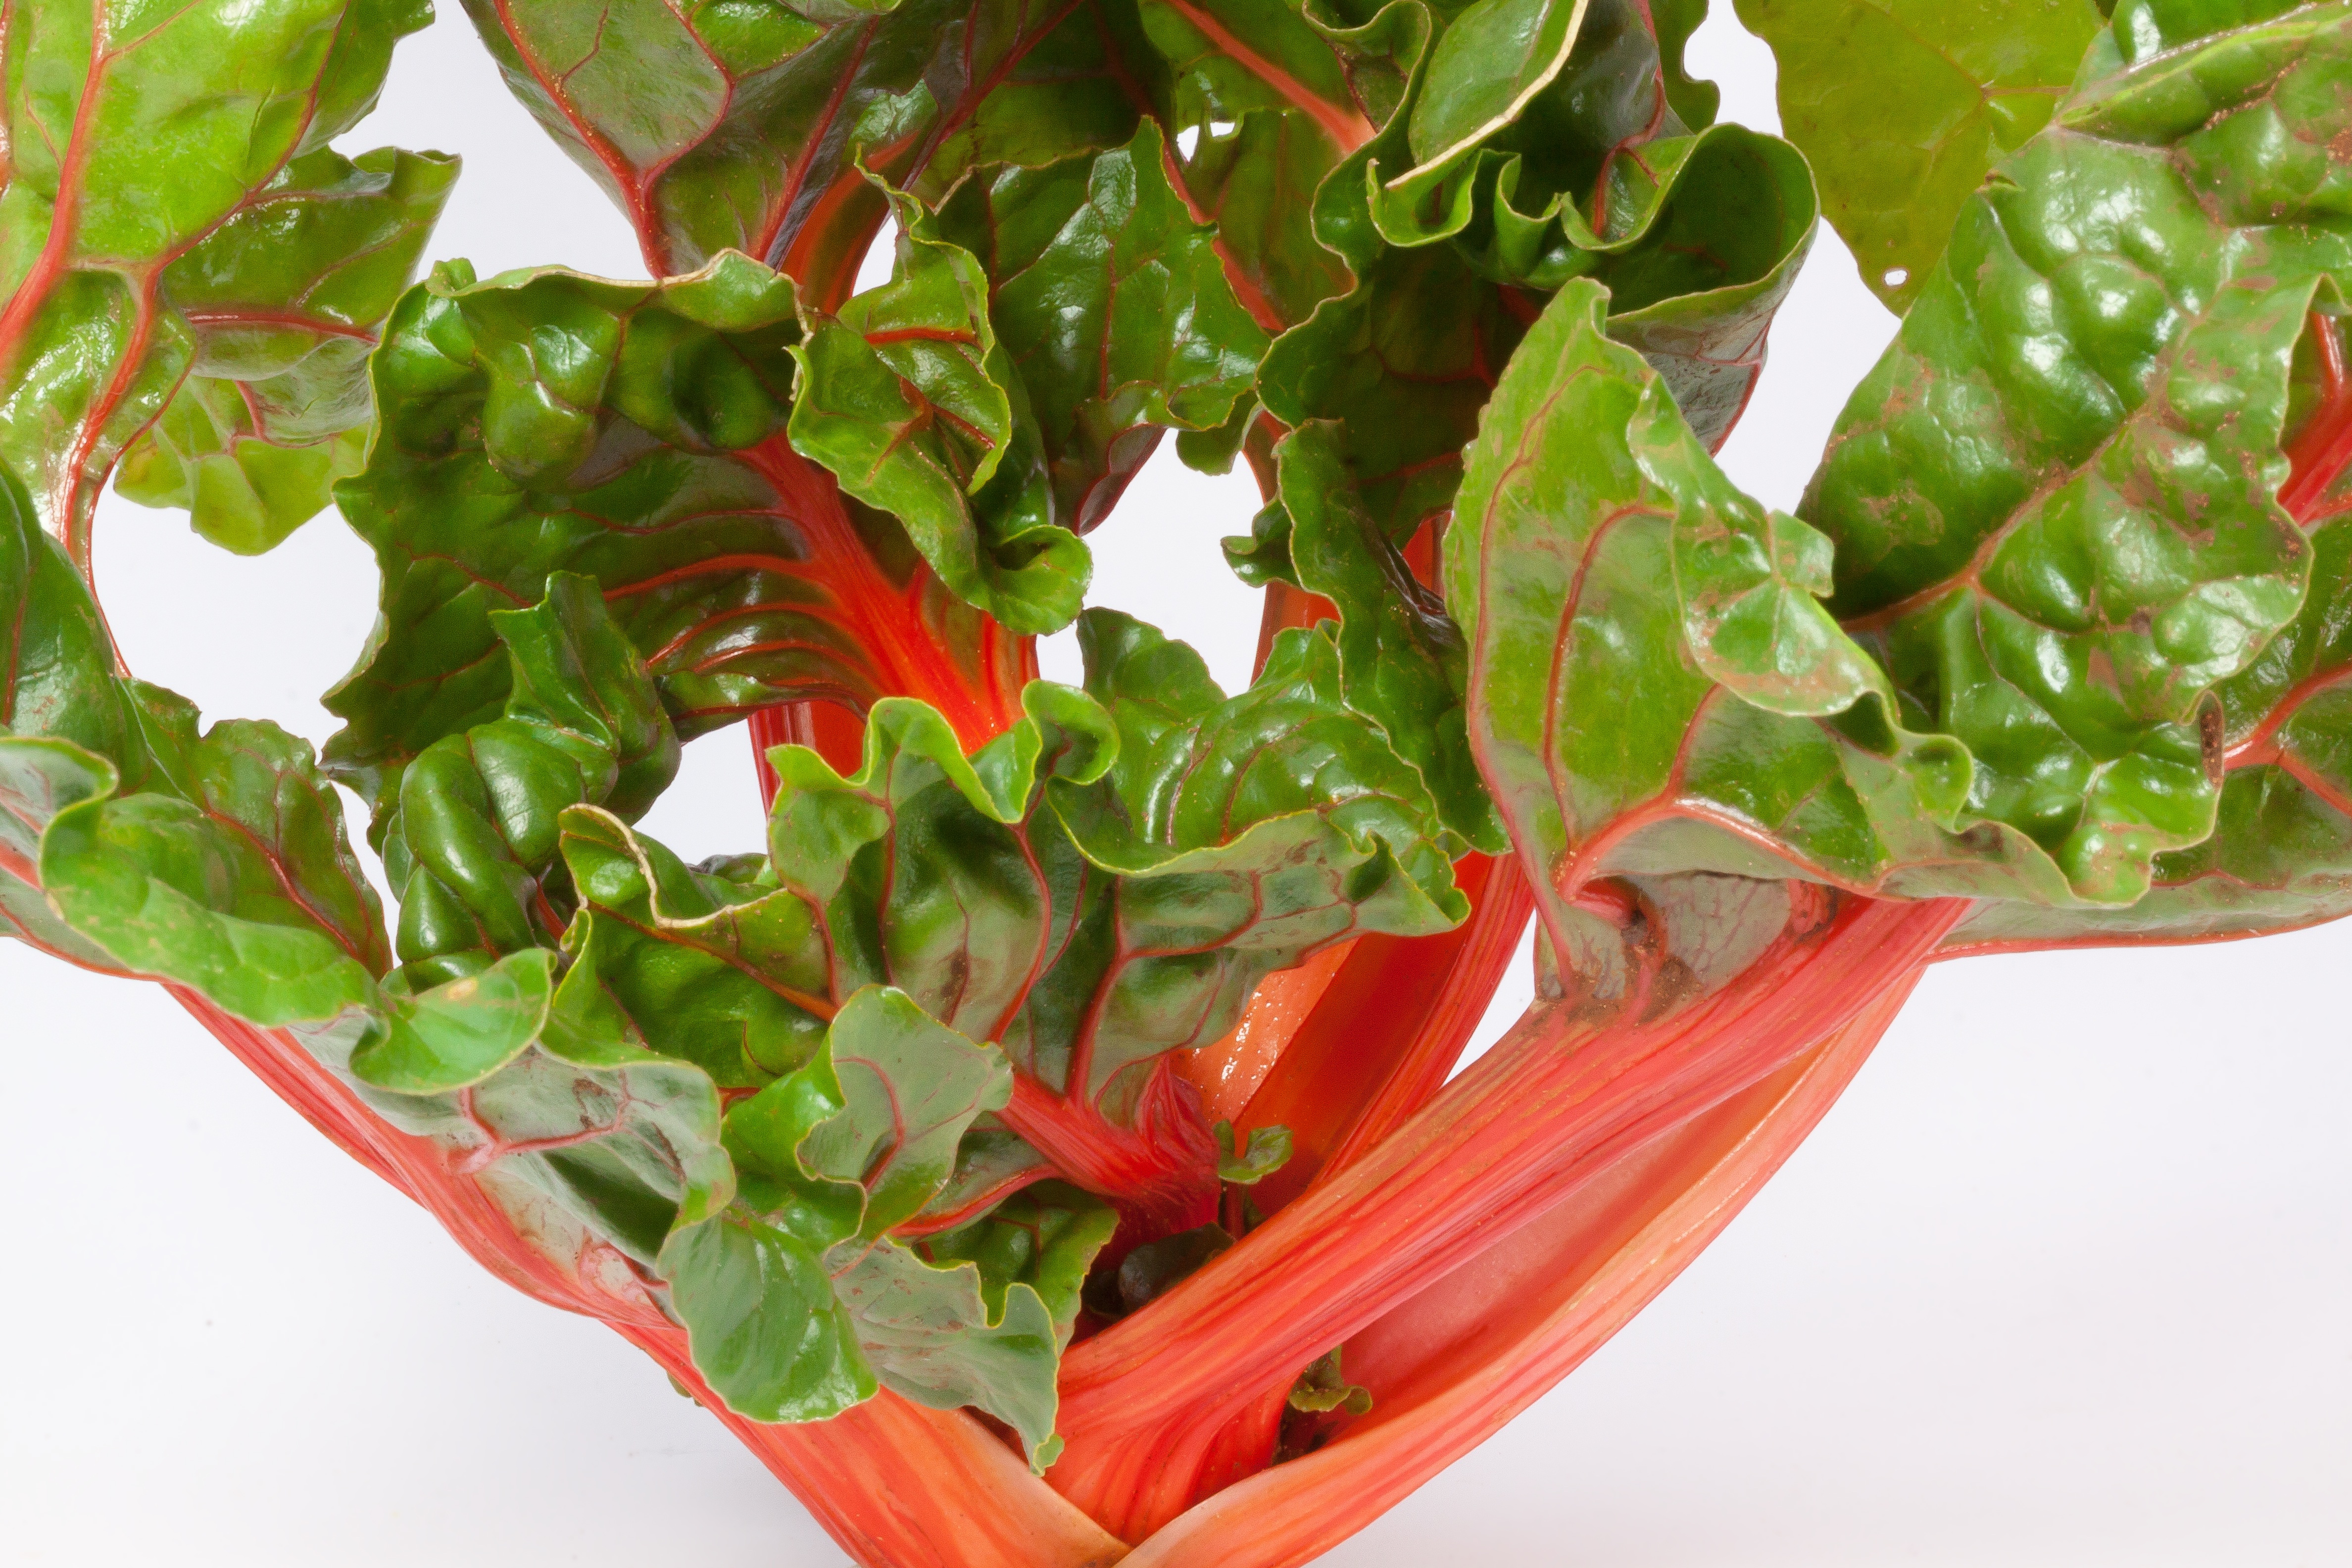
plant, leaf, flower, food, red, produce, vegetable, healthy, eat, stalk, vegetables, peppers, culture, frisch, bio, chard, flowering plant, vegetable plant, beta vulgaris, chili pepper, herb stalk, land plant, leaf vegetable, bird's eye chili, bell peppers and chili peppers